Casualty Actuarial Society

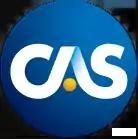
Casualty Actuarial Society logo

The Casualty Actuarial Society (CAS) is a leading international professional society of actuaries, based in North America, and specializing in property and casualty insurance.